A. Q. M. Badruddoza Chowdhury

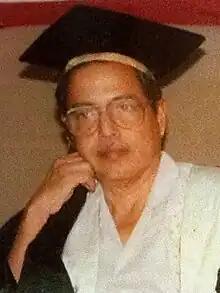
Chowdhury in 1993

Abdul Qasim Mohammad Badruddoza Chowdhury (11 October 1930 – 5 October 2024) was a Bangladeshi politician who served as the president of Bangladesh from 14 November 2001 until his dismissal on 21 June 2002. He was the founding secretary-general of the Bangladesh Nationalist Party (BNP).